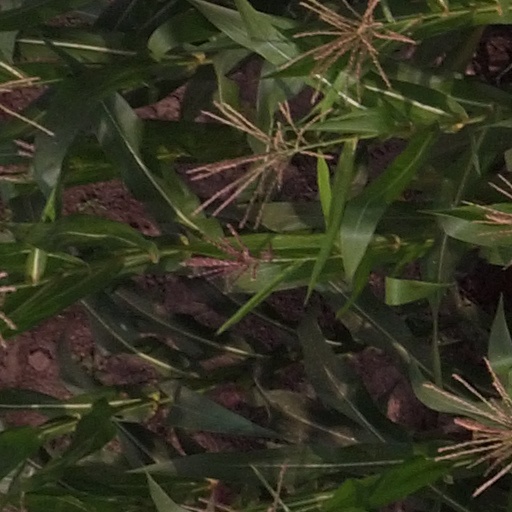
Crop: maize; corn